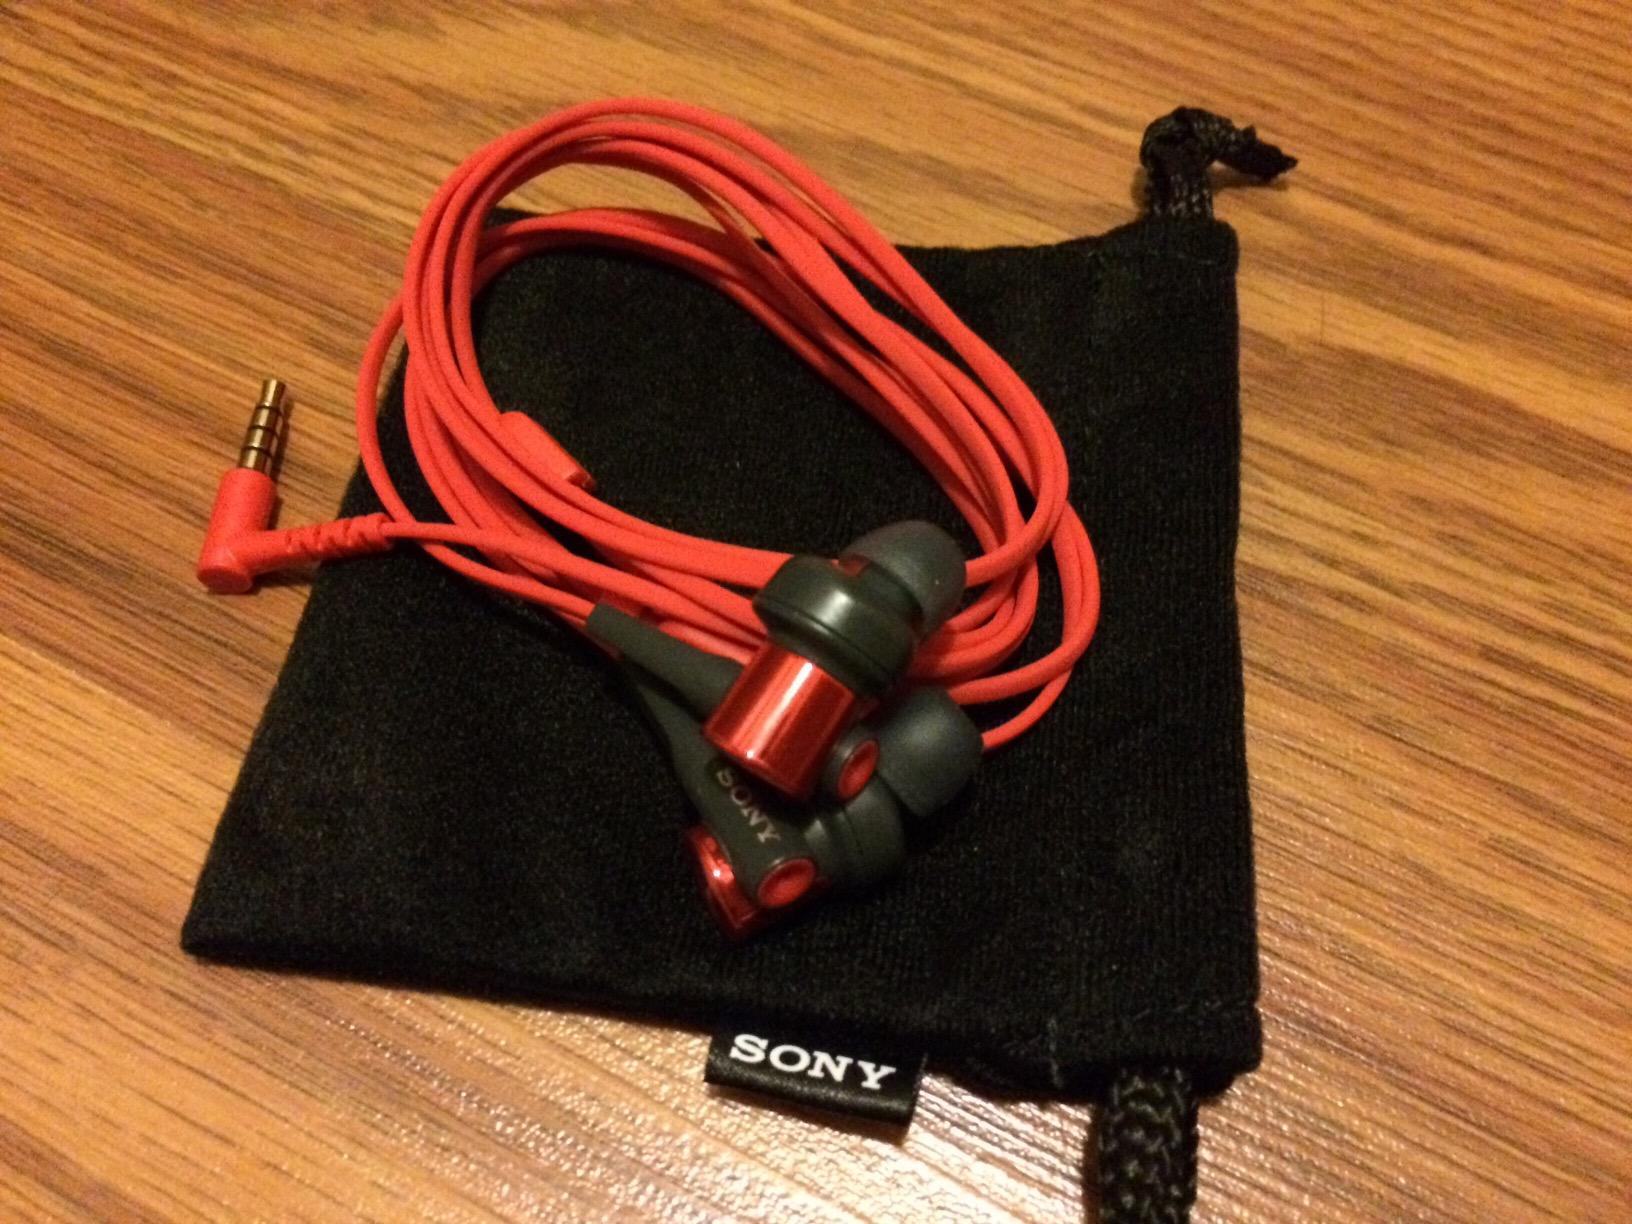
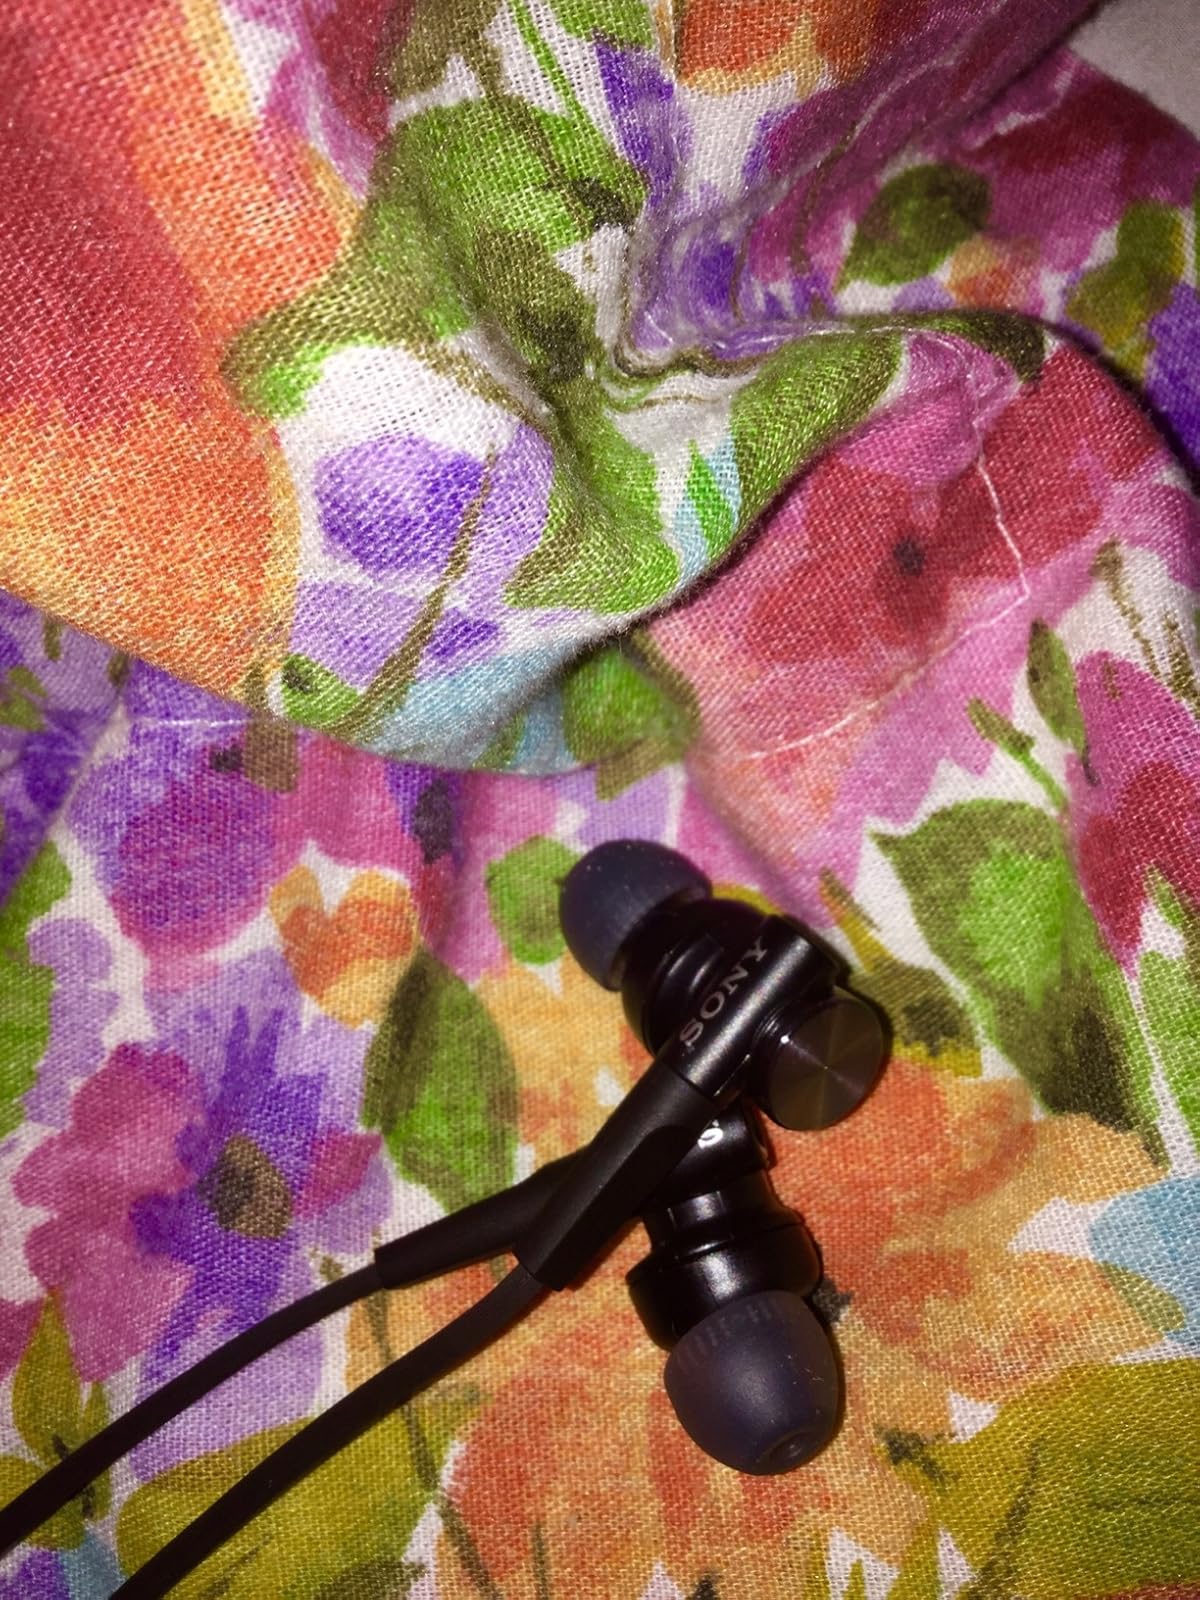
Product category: headphones
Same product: no